Seek the Fair Land

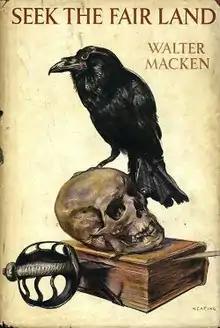
First edition

Seek the Fair Land is a novel by Irish author Walter Macken, first published by Macmillan and Company in 1959. It is the first book in his trilogy of Irish historical novels and was followed by "The Silent People" and "The Scorching Wind".